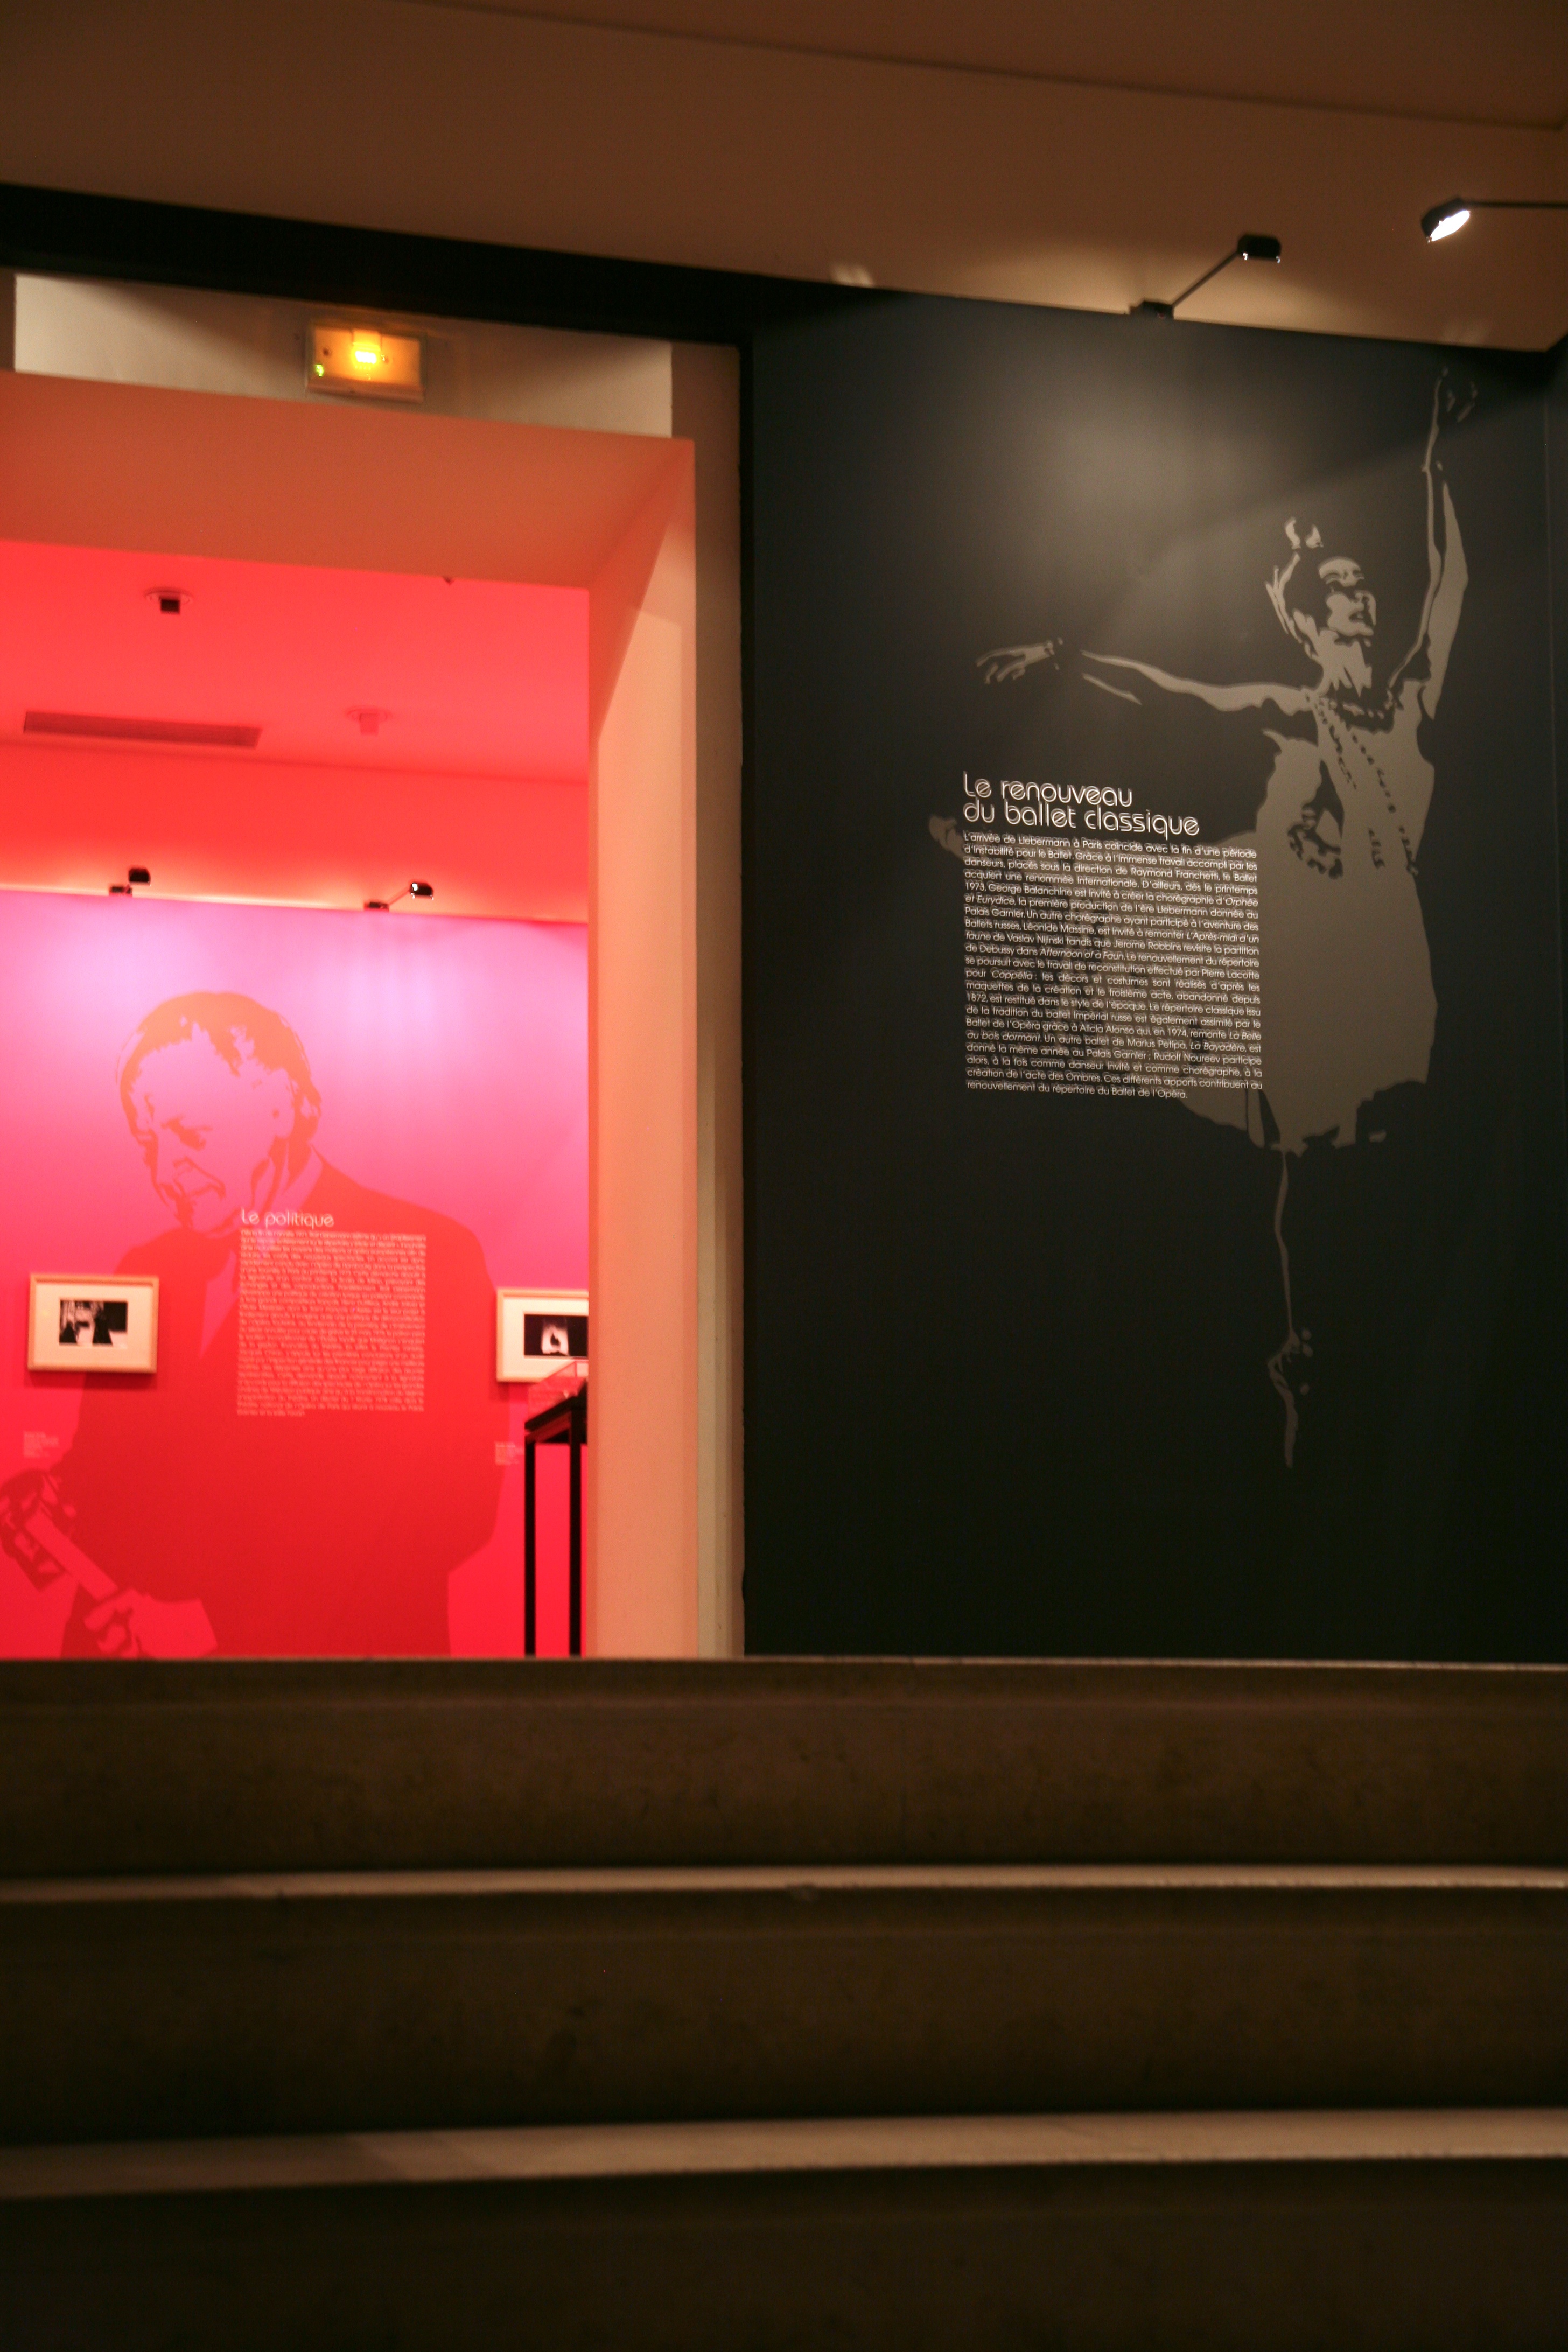
paris, wall, red, opera, interior design, exposition, design, bnf, exhibition, palaisgarnier, operadeparis, liebermann, rolfliebermann, biblioth quenationaledefrance, window covering